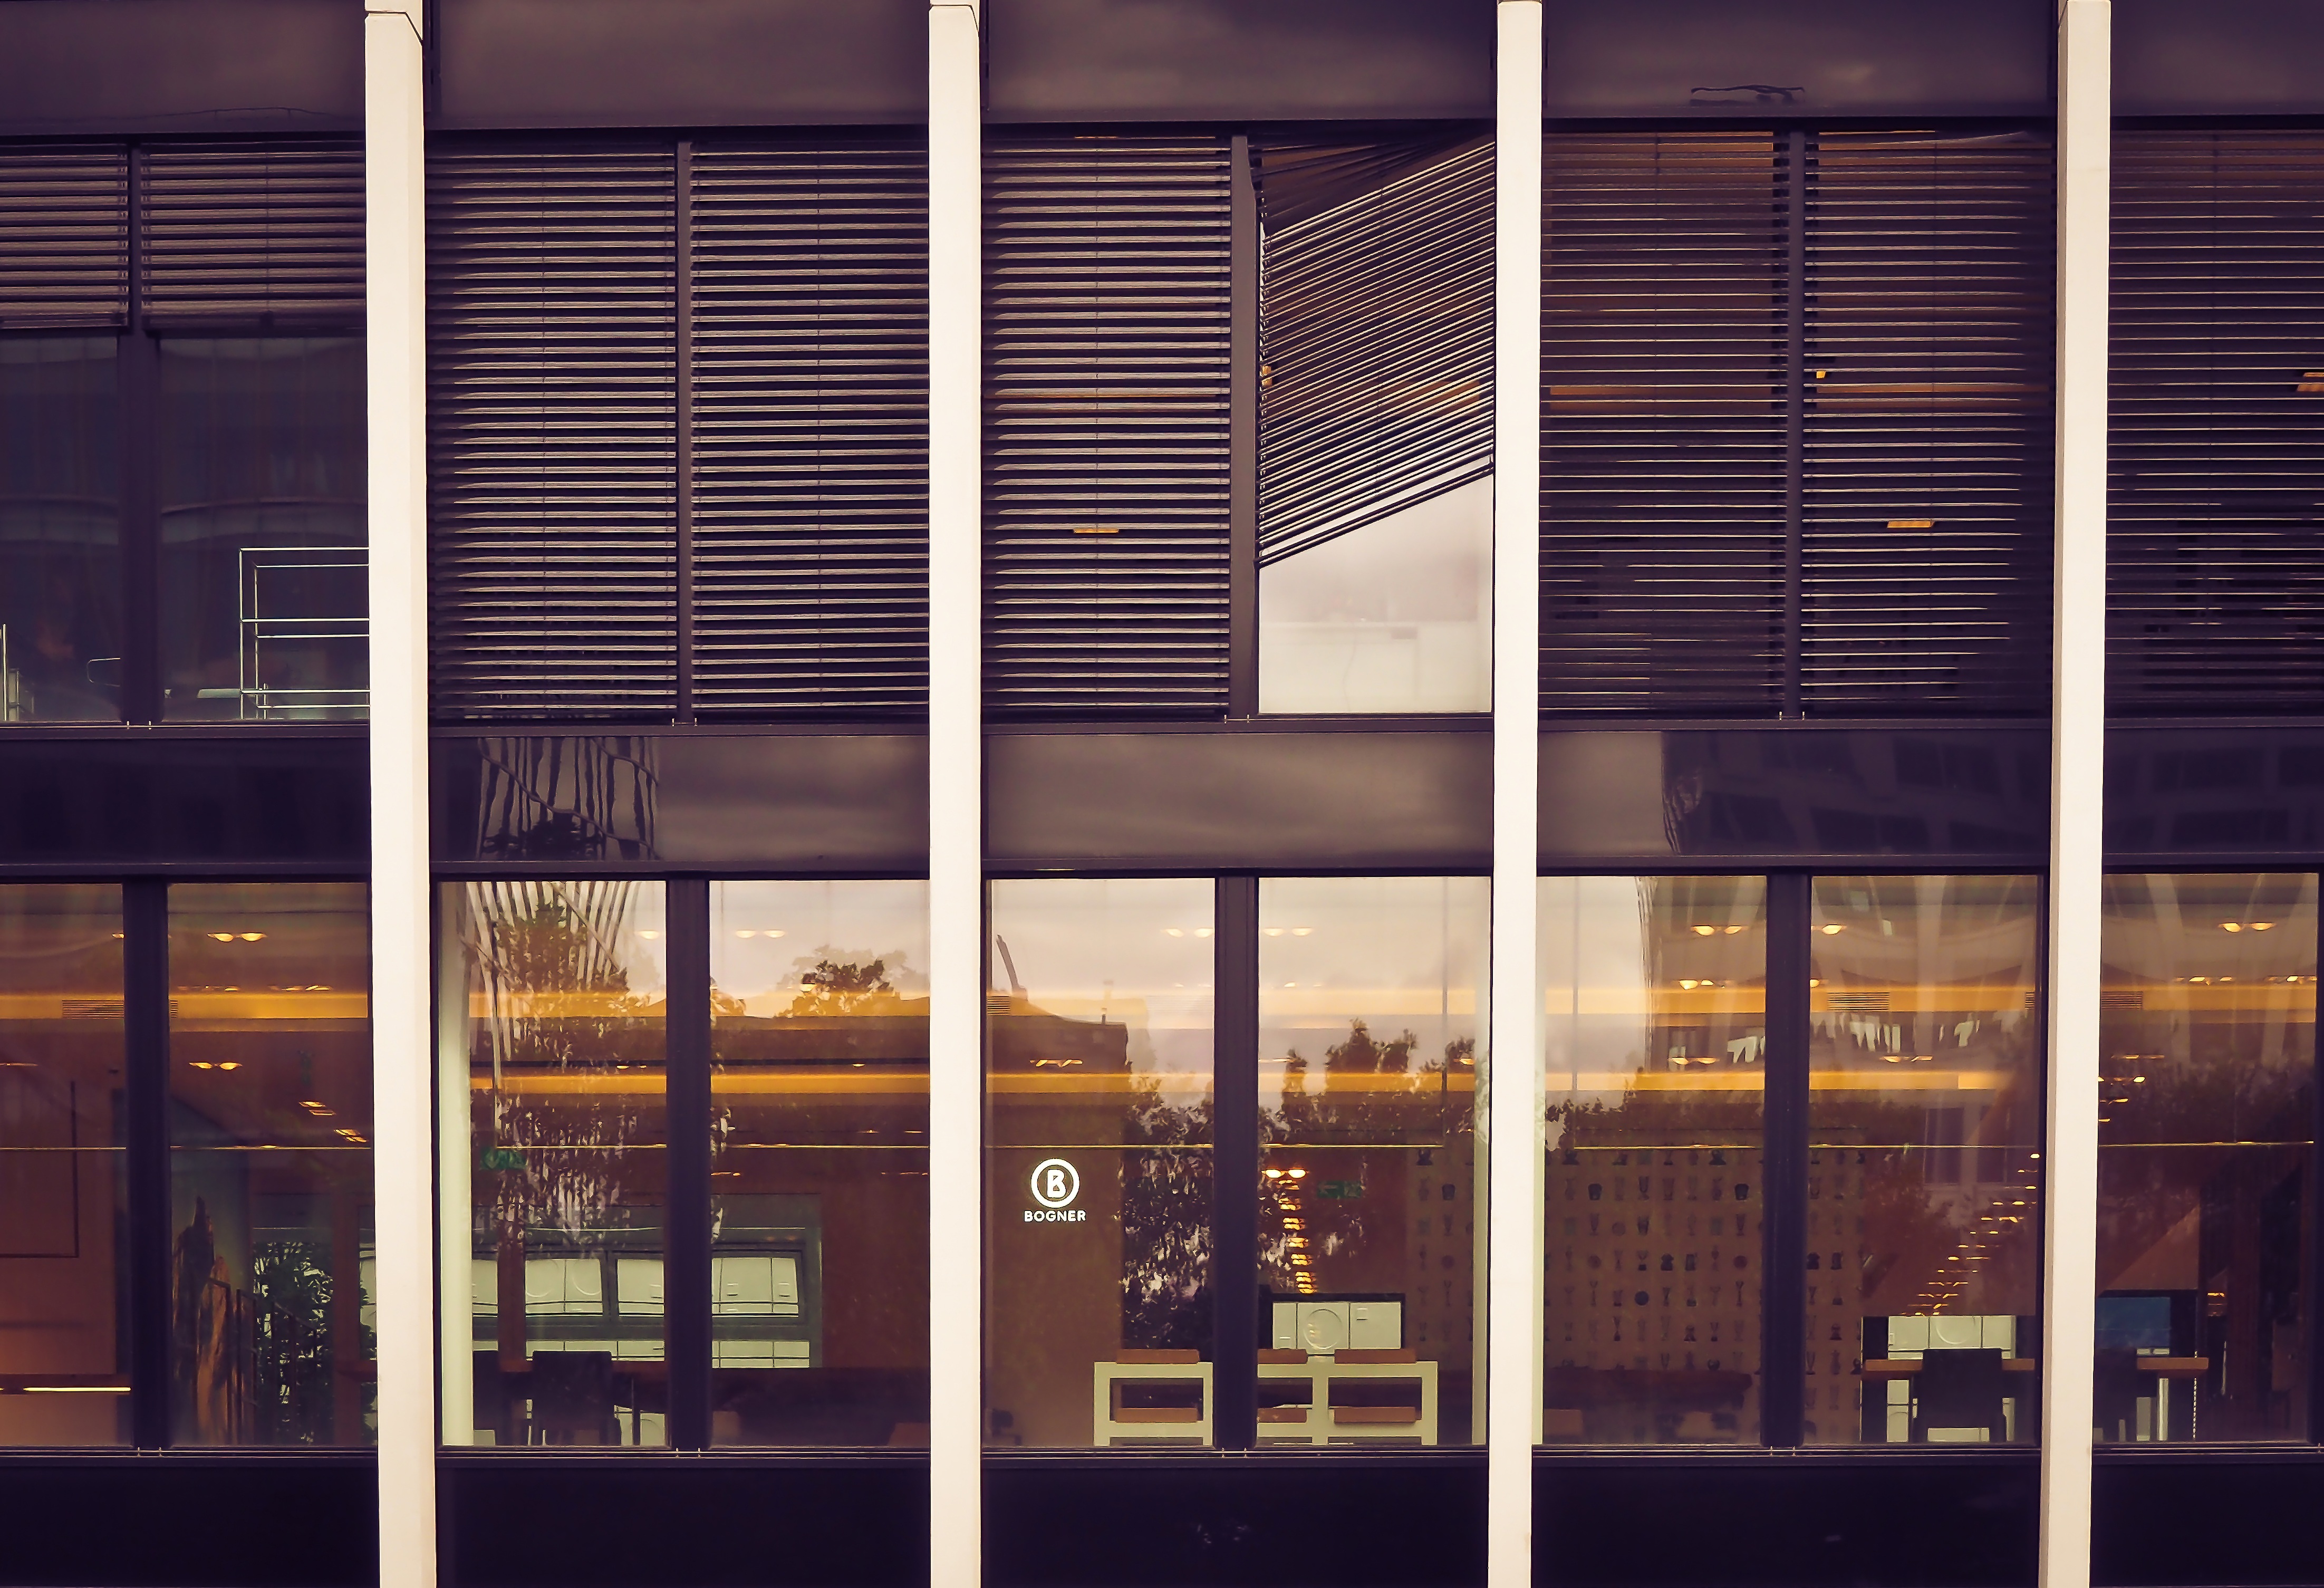
architecture, wood, window, glass, building, office, facade, lighting, modern, office building, interior design, design, window blind, dusseldorf, evening light, window covering